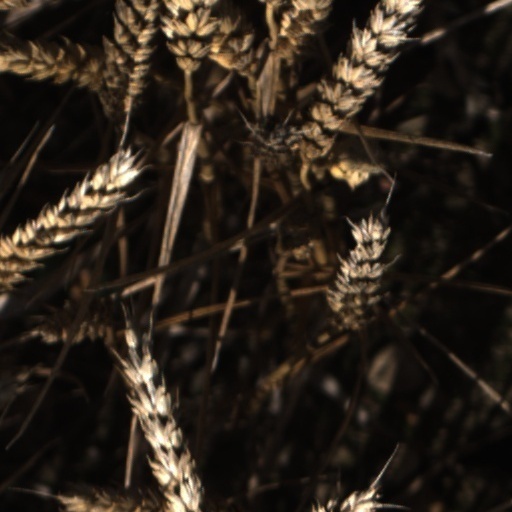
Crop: wheat